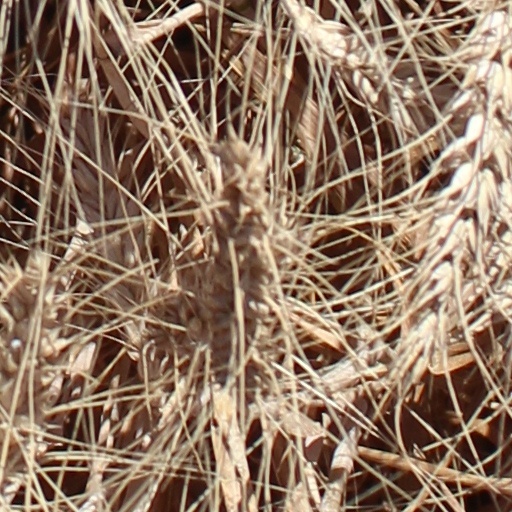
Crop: wheat